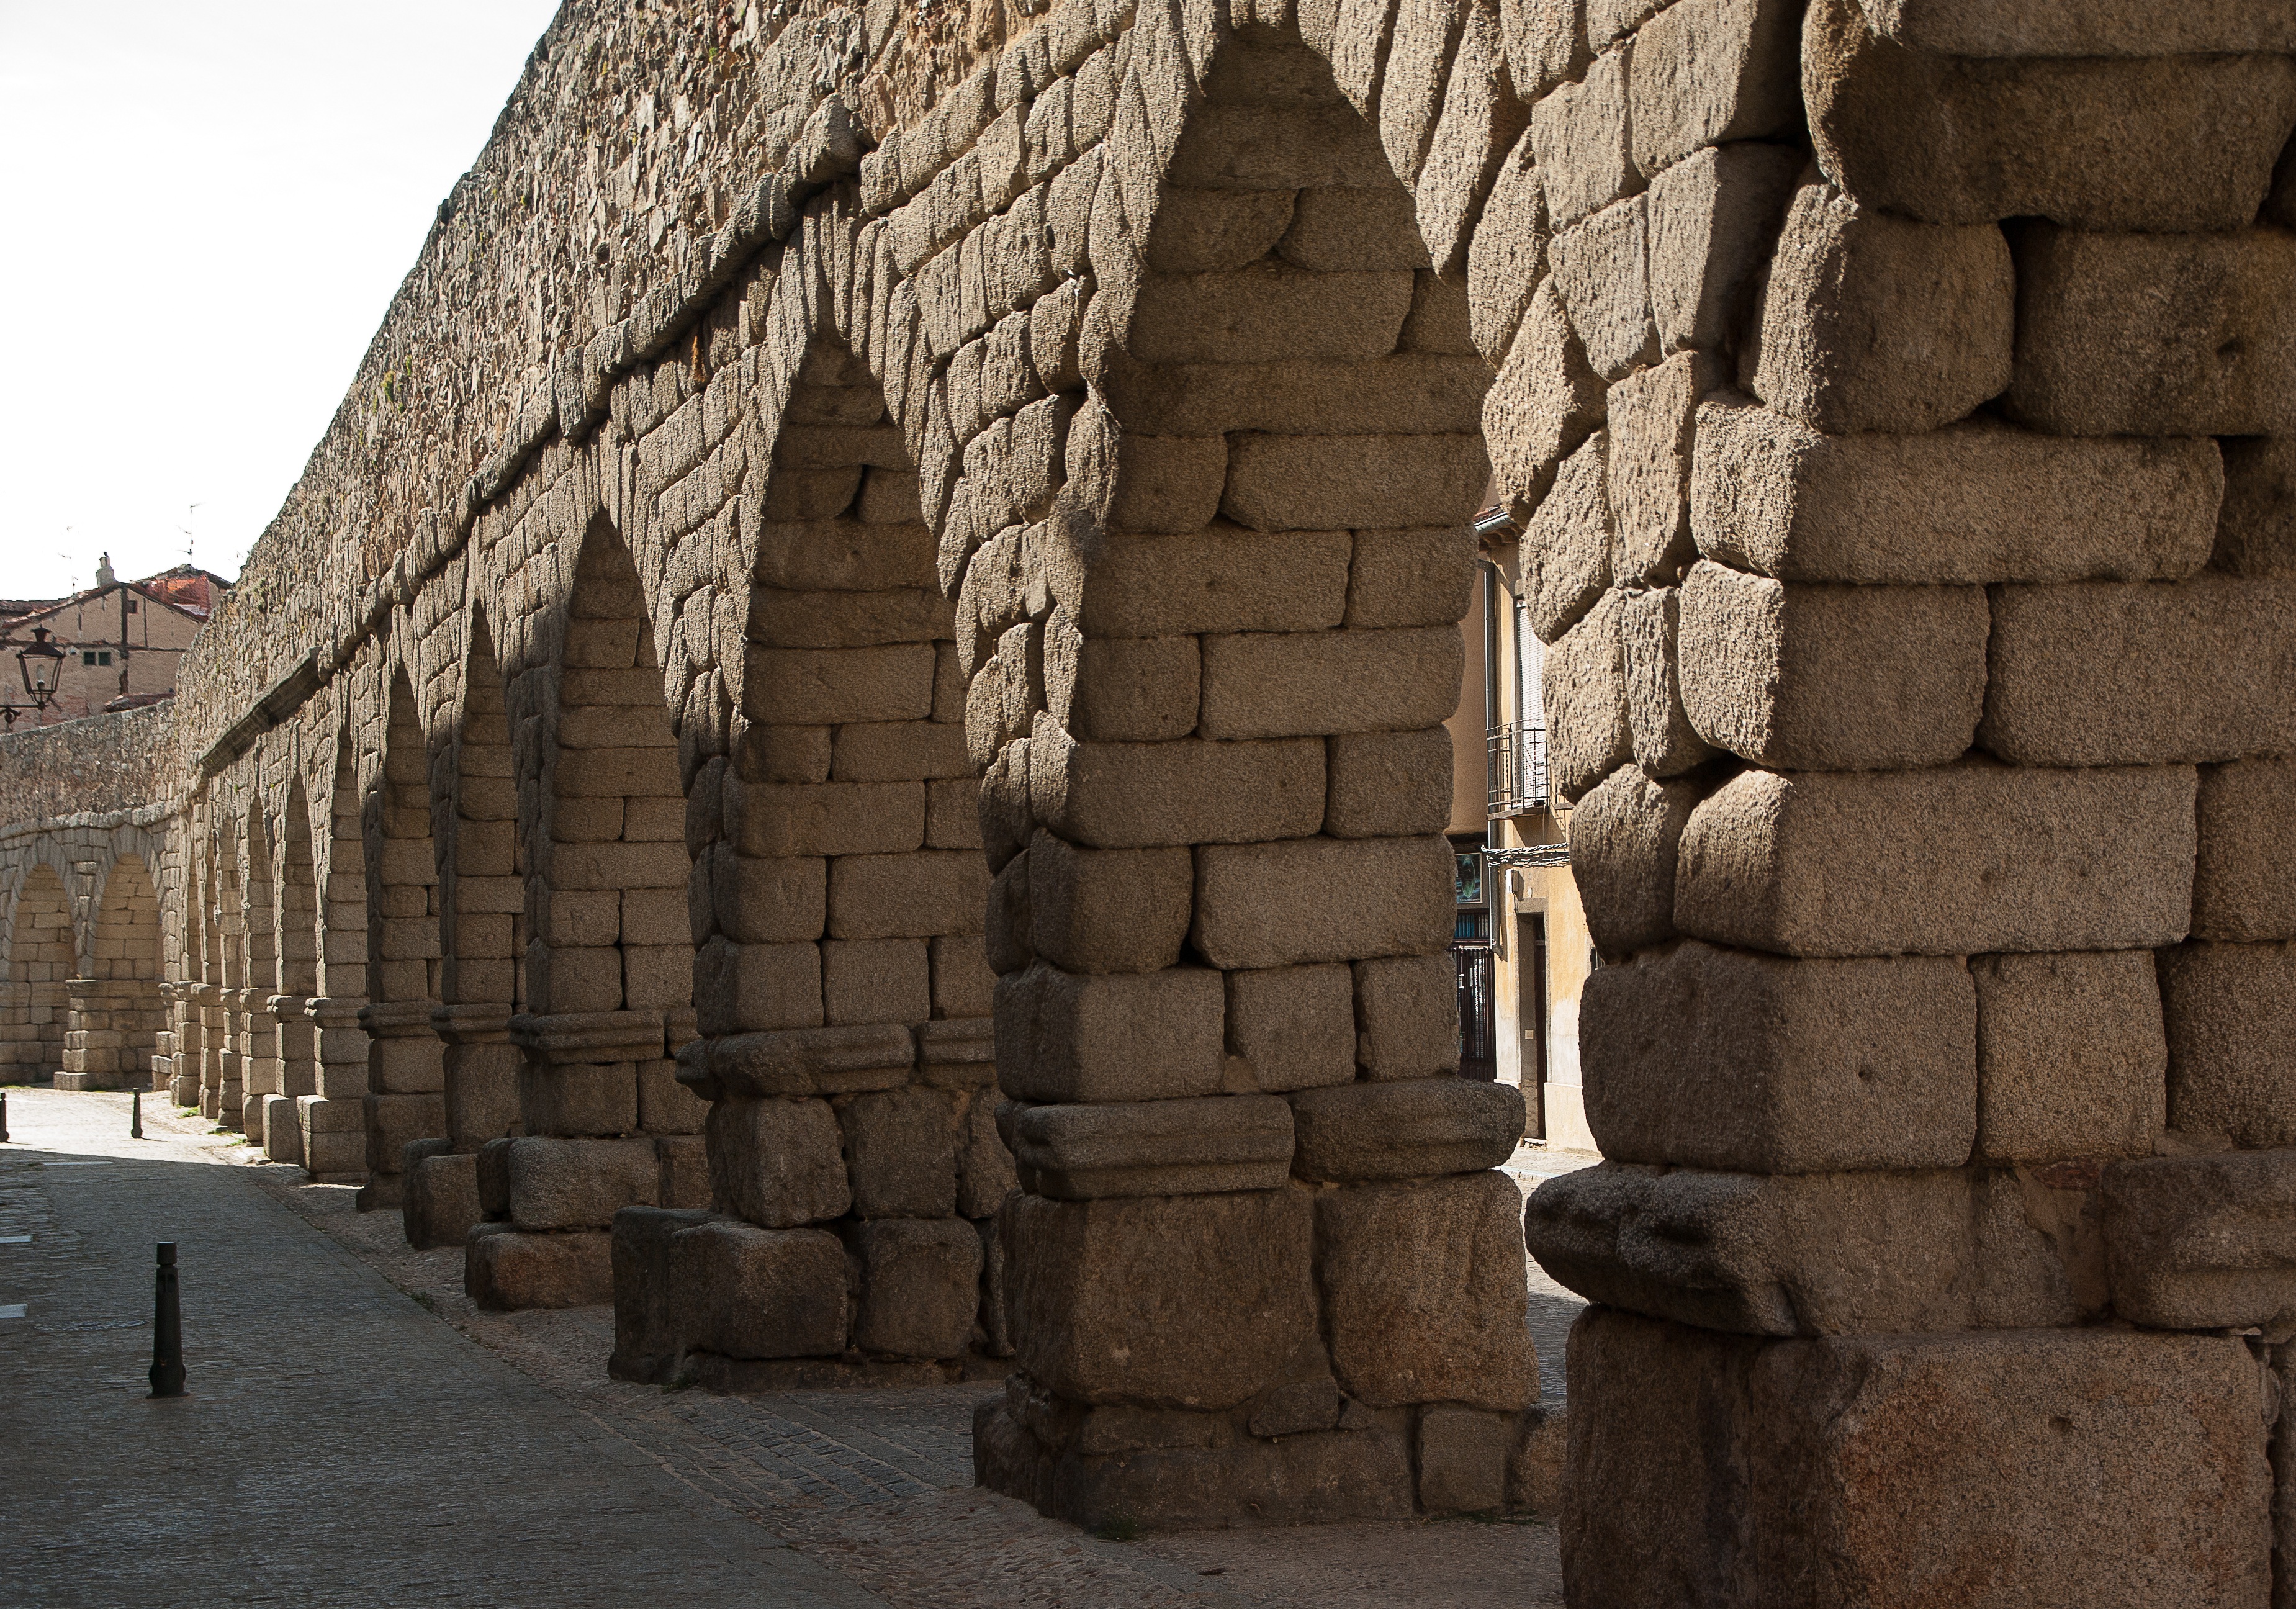
rock, building, wall, monument, stone wall, brick, spain, temple, ruins, segovia, romans, brickwork, aqueduct, archaeological site, historic site, ancient history